Qingyuan Xingsi

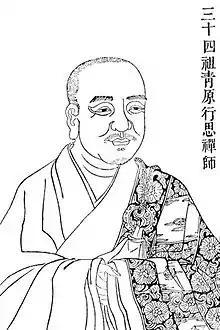

Qingyuan Xingsi was a Zen Buddhist monk during the Tang dynasty. Three of the five traditionally recognized houses of Zen are commonly believed to have developed out of his lineage: the Caodong/Sōtō, Yunmen/Unmon, and Fayan/Hōgen. There is scant information about his life. He is said to have lived in the Quiet Abode Temple on Mount Qingyuan. The Transmission of the Lamp claims he was Huineng's foremost student, although this was written during the Song dynasty over 200 years after Qingyuan's death. In fact, in the oldest version of the "Platform Sutra" found among the Dunhuang manuscripts, which dates to about 850 CE, Qingyuan is not listed as a student of Huineng at all. The earliest source of information about Qingyuan comes from the "Anthology of the Patriarchal Hall", which was completed in 952 by the monk Wendeng. The scholar Albert Welter suggests that Wendeng may have invented Qingyuan in order to legitimize Shitou Xiqian, Qingyuan's supposed student, and in turn himself since he was descended from Shitou. Shitou's original teacher, Huineng, died when Shitou was only 13, so Qingyuan was necessary for him to receive legitimate dharma transmission.